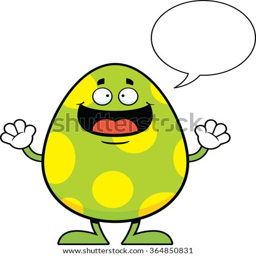
cartoon illustration of an easter egg talking with a speech bubble .